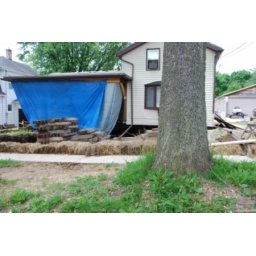
This house is very high, but the basement collapsed under the weight of the saturated ground in Jefferson